Death and state funeral of Hirohito

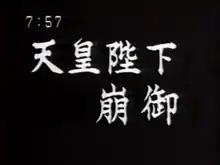
Following the announcement, NHK aired this card at 7:57 am. It simply read .

The government observed a mourning period of six days as flags flew at half-mast or were decorated with black ribbons. With virtually all television stations having suspended normal schedules, major Japanese video rental stores saw a surge in customers. The stock market was shut down on the day of the funeral.